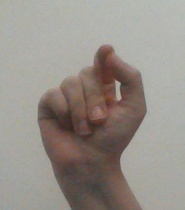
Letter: fa